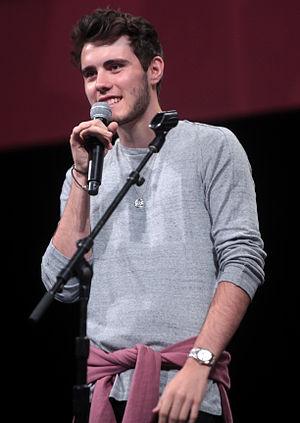
Alfred Sidney Deyes dit Alfie deyes, né le 17 septembre 1993, est connue pour être un auteur et youtubeur britannique mais est aussi investisseur immobilier. Il est en couple avec Zoe Sugg depuis octobre 2012. Il possède les chaînes PointlessBlog, PointlessBlogVlogs et PointlessBlogGames.